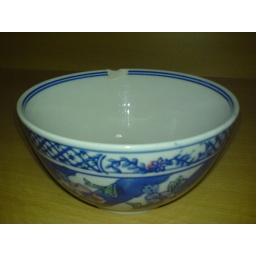
nella marielle m. luanzon. 071815F. MB0705. cobalt salt provides the blue design in this porcelain bowl